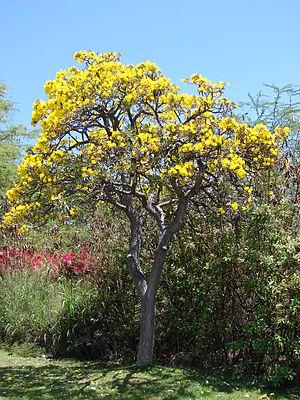
Tabebuia aurea est une espèce d'arbre appartenant à la famille des Bignoniaceae, originaire d'Amérique du Sud.